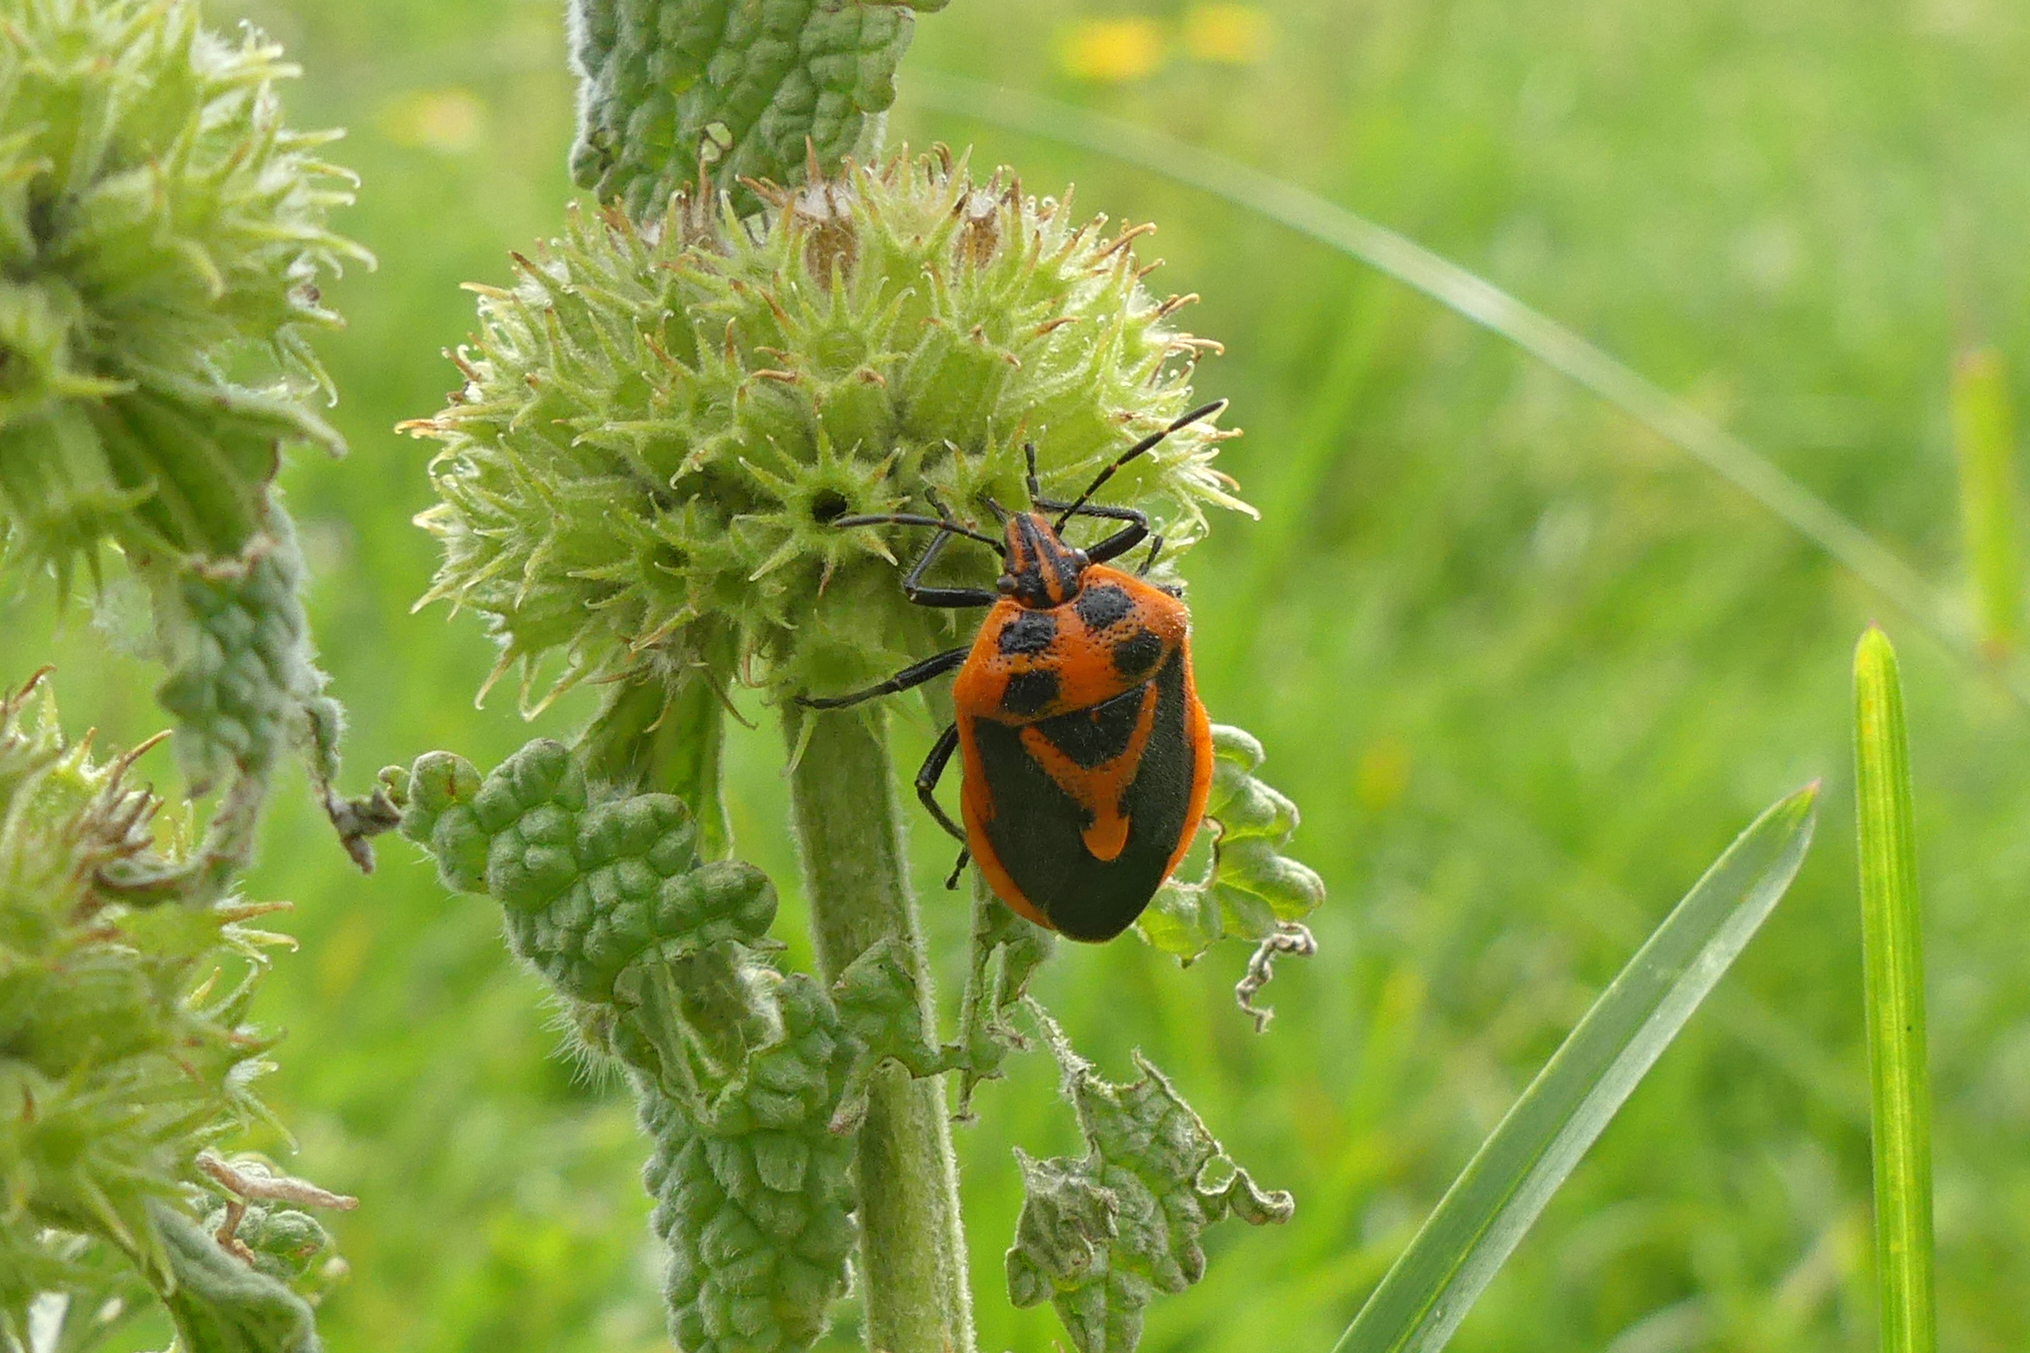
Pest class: stink_bug